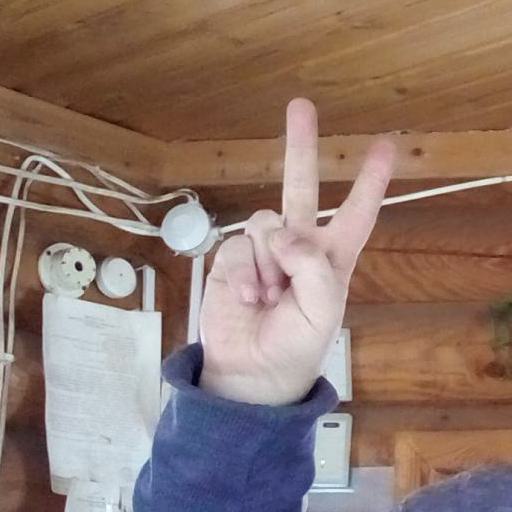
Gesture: peace